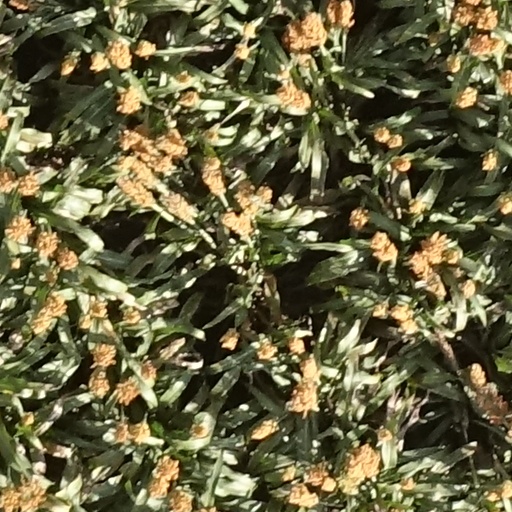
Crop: sorghum